Pieter Bast

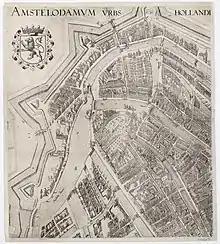
Part 1 of a 4-part map of Amsterdam by Pieter Bast, 1599

Pieter Bast (ca 1550 – 17 March 1605) was a Dutch cartographer, engraver and draftsman.